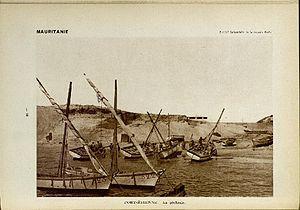
Le port de pêche de Port-Etienne en 1931.
Nouadhibou est la capitale de la wilaya de Dakhlet Nouadhibou qui se situe dans le nord-ouest de la Mauritanie. La ville est située sur le cap Blanc. C'est la capitale économique du pays et deuxième grande ville du pays, alors que Nouakchott en est la capitale politique et administrative.